Frances Kelsey Secondary School

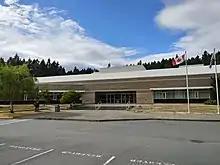
FKSS, School District 79, Mill Bay, BC, Canada

Frances Kelsey Secondary School (FKSS) is a high school located in Mill Bay, British Columbia, Canada, named after Dr. Frances Oldham Kelsey. The school, under founding Principal Allan MacLeod, originally adopted a self-directed learning system which is no longer the model followed. FKSS is one of School District 79 Cowichan Valley's four mainstream secondary schools.